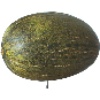
Label: Melon Piel de Sapo 1